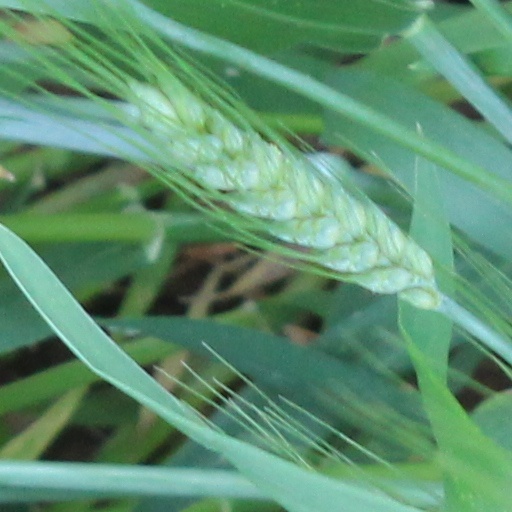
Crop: wheat